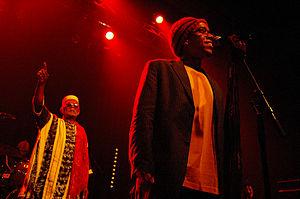
Arrested Development en concert au Het Depot